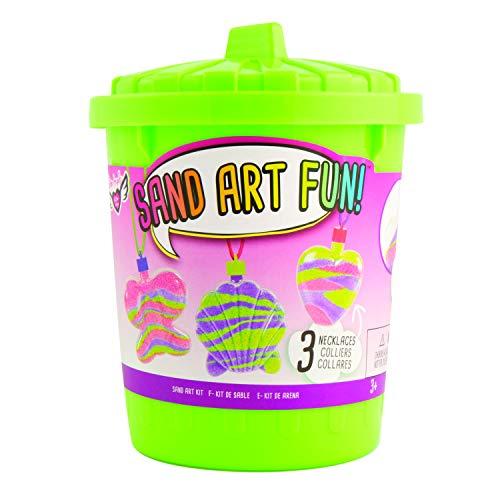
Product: Fashion Angels Garbage Can of Sand Art Fun (12291) Makes 3 Sand Art Pendants For Ages 3 and Up
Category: Toys & Games | Arts & Crafts | Craft Kits
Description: Includes: fun plastic garbage can, 4 bags of colored sand, 3 transparent shaped necklace bottle/pendants.
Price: $9.99
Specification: ProductDimensions:5.5x5.5x7inches|ItemWeight:14.7ounces|ShippingWeight:14.9ounces(Viewshippingratesandpolicies)|ASIN:B07NX1MVYM|Itemmodelnumber:12291|Manufacturerrecommendedage:8yearsandup